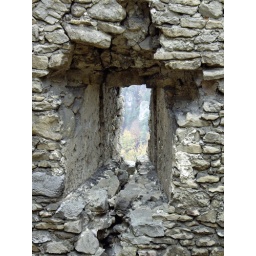
window in an old wall